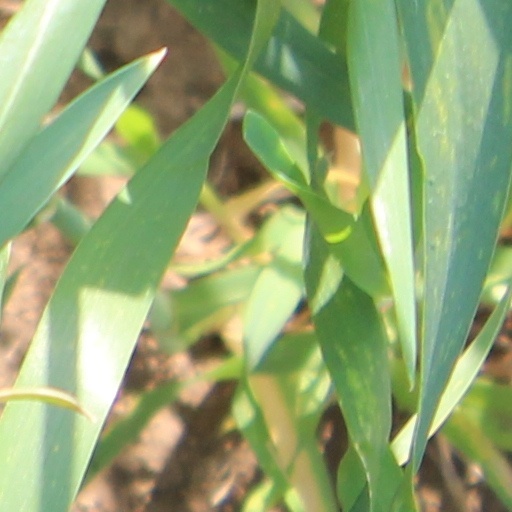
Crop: wheat